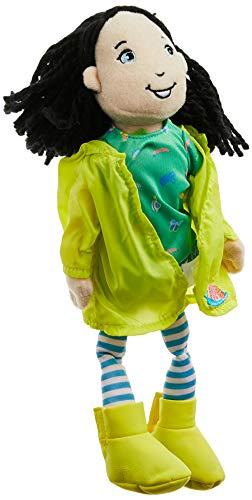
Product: Manhattan Toy Groovy Girls Special Edition April New 2019 Release Soft Fashion Doll
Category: Toys & Games | Dolls & Accessories | Dolls
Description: From Manhattan Toy's multiple award-winning Groovy Girls collection of soft fashion dolls and accessories.
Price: $12.87
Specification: ProductDimensions:3x3x13inches|ItemWeight:2.72ounces|ShippingWeight:3.2ounces(Viewshippingratesandpolicies)|ASIN:B07PKX6NYG|Itemmodelnumber:157190|Manufacturerrecommendedage:3months-10years